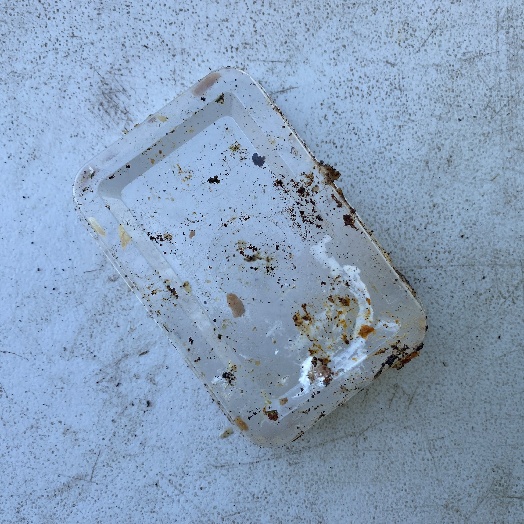
Label: Plastic